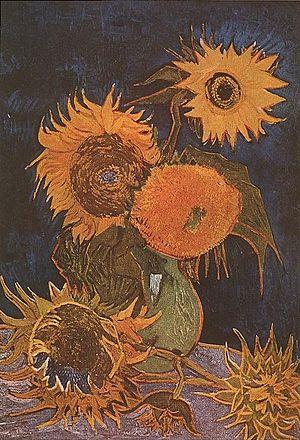
Les Tournesols est le nom attribué à chacun des sept tableaux peints à Arles par Vincent van Gogh en août 1888 pour les quatre premiers tableaux qui composent la série proprement dite et en janvier 1889 pour les trois derniers, appelés les Répétitions.